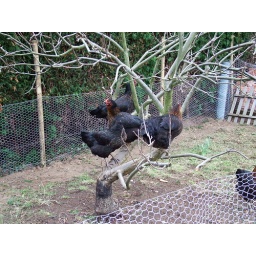
Perching in the apple tree